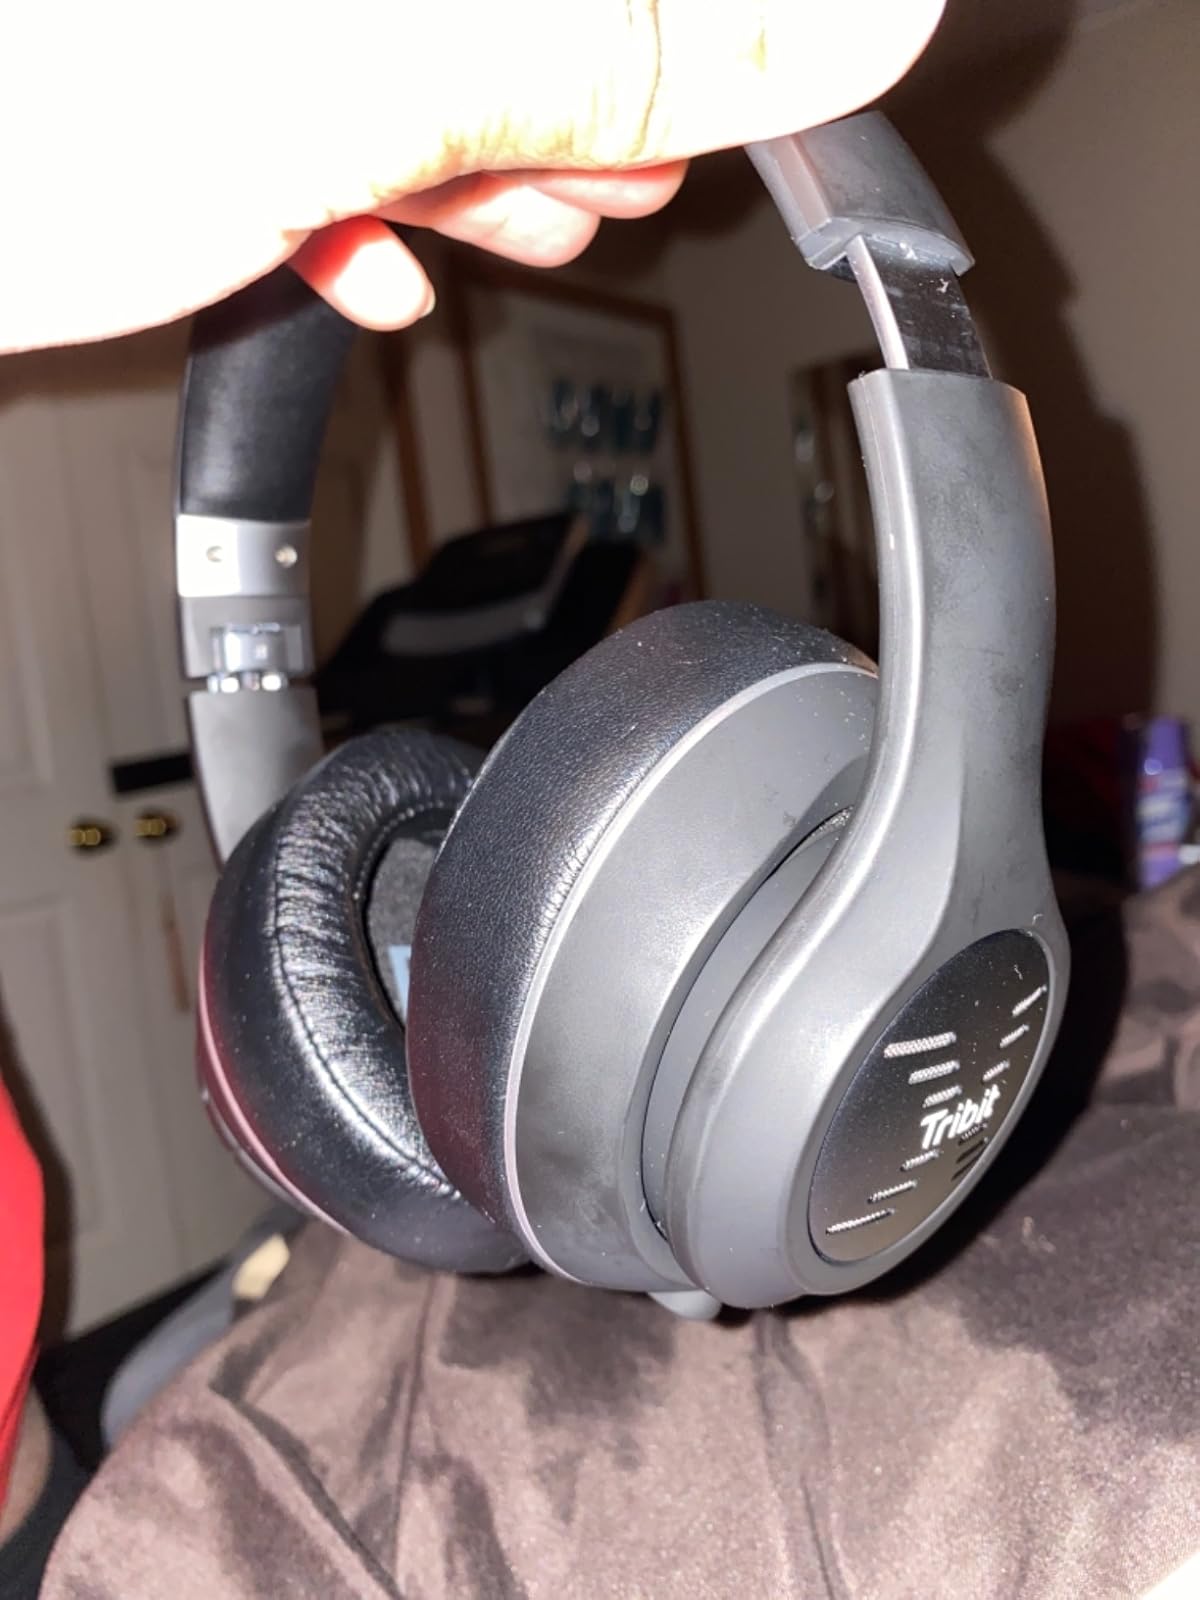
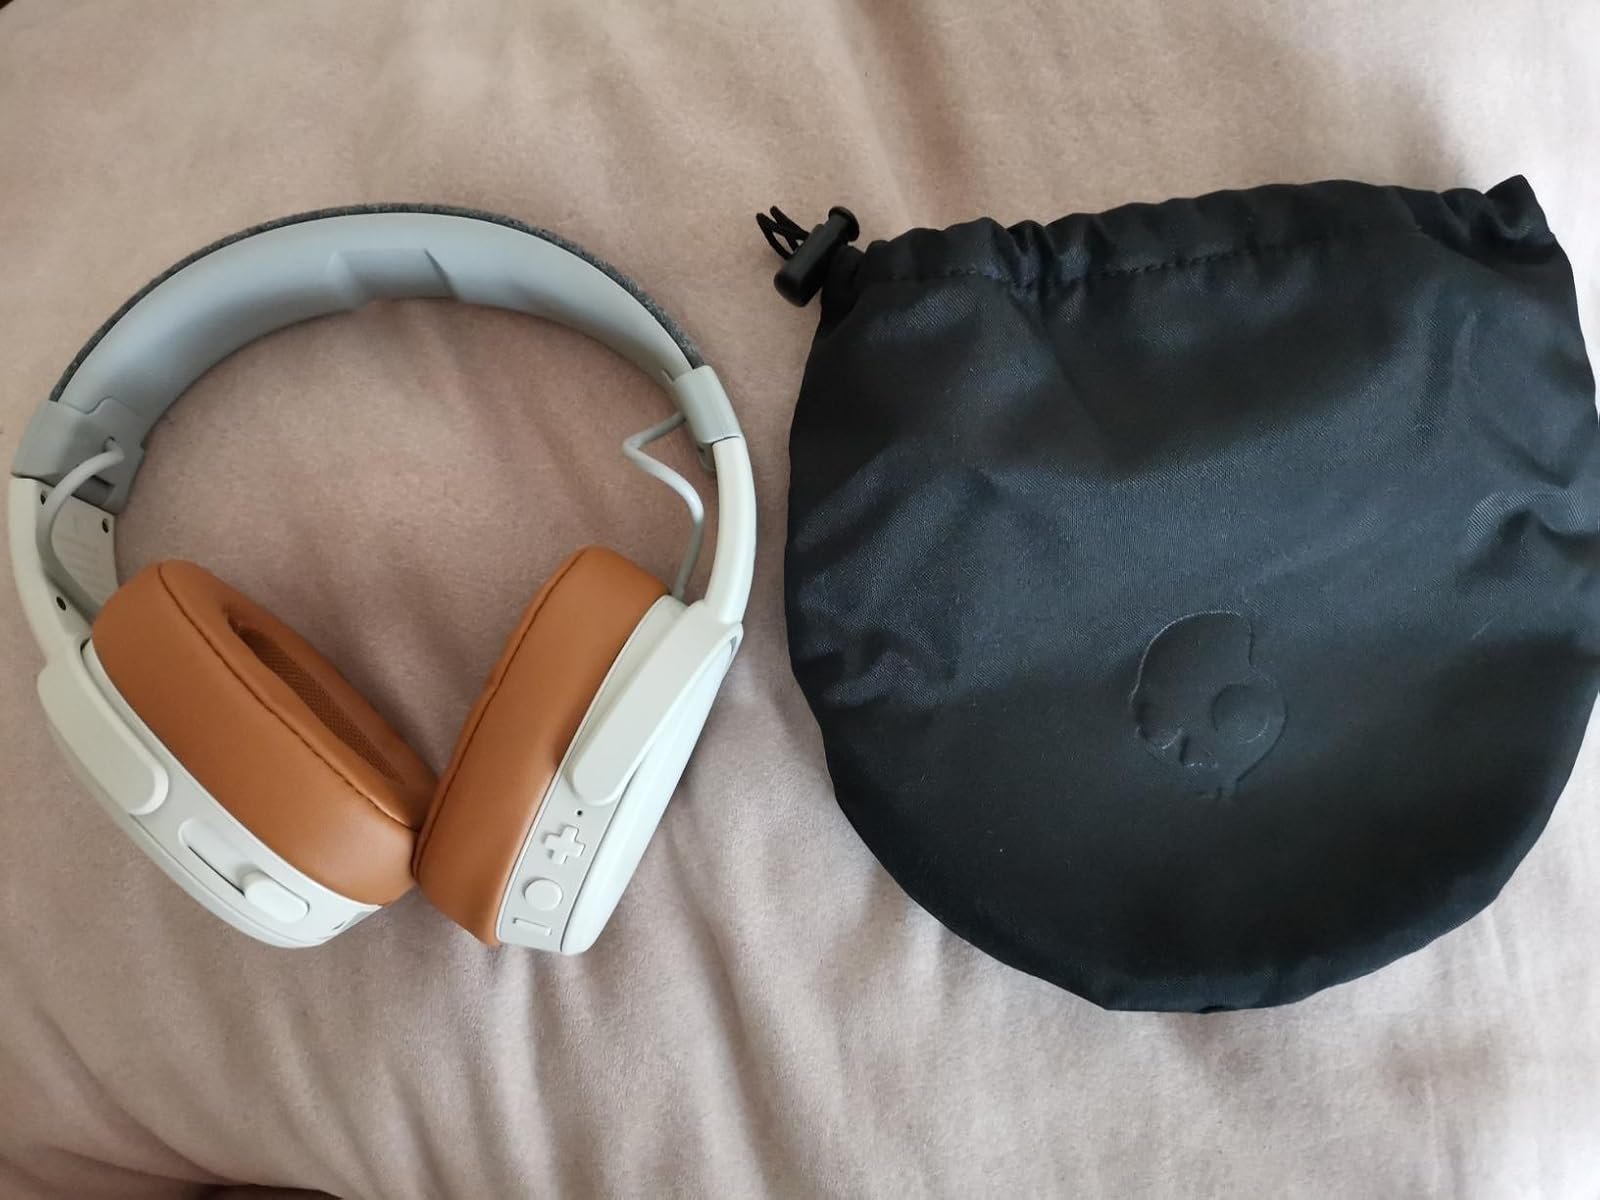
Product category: headphones
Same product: no